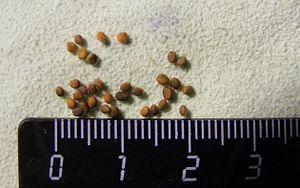
La roquette est une plante annuelle de la famille des Brassicacées, à fleurs blanches ou jaunâtres veinées de brun ou de violet ; ses feuilles ressemblent à celles des radis et des navets, botaniquement très proches, et ont une saveur piquante et poivrée.